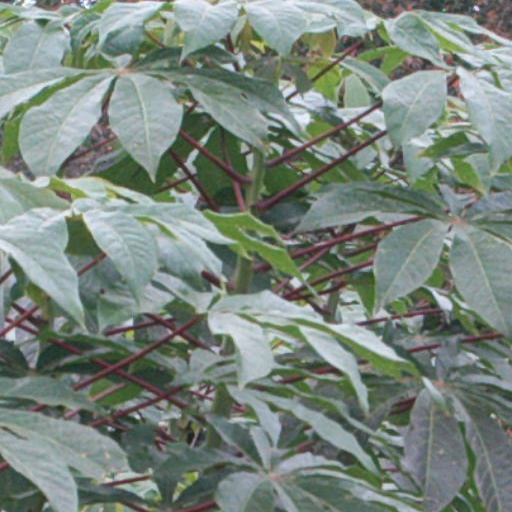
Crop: cassava